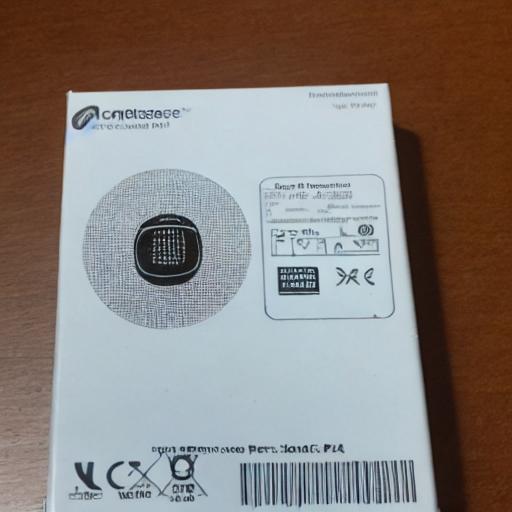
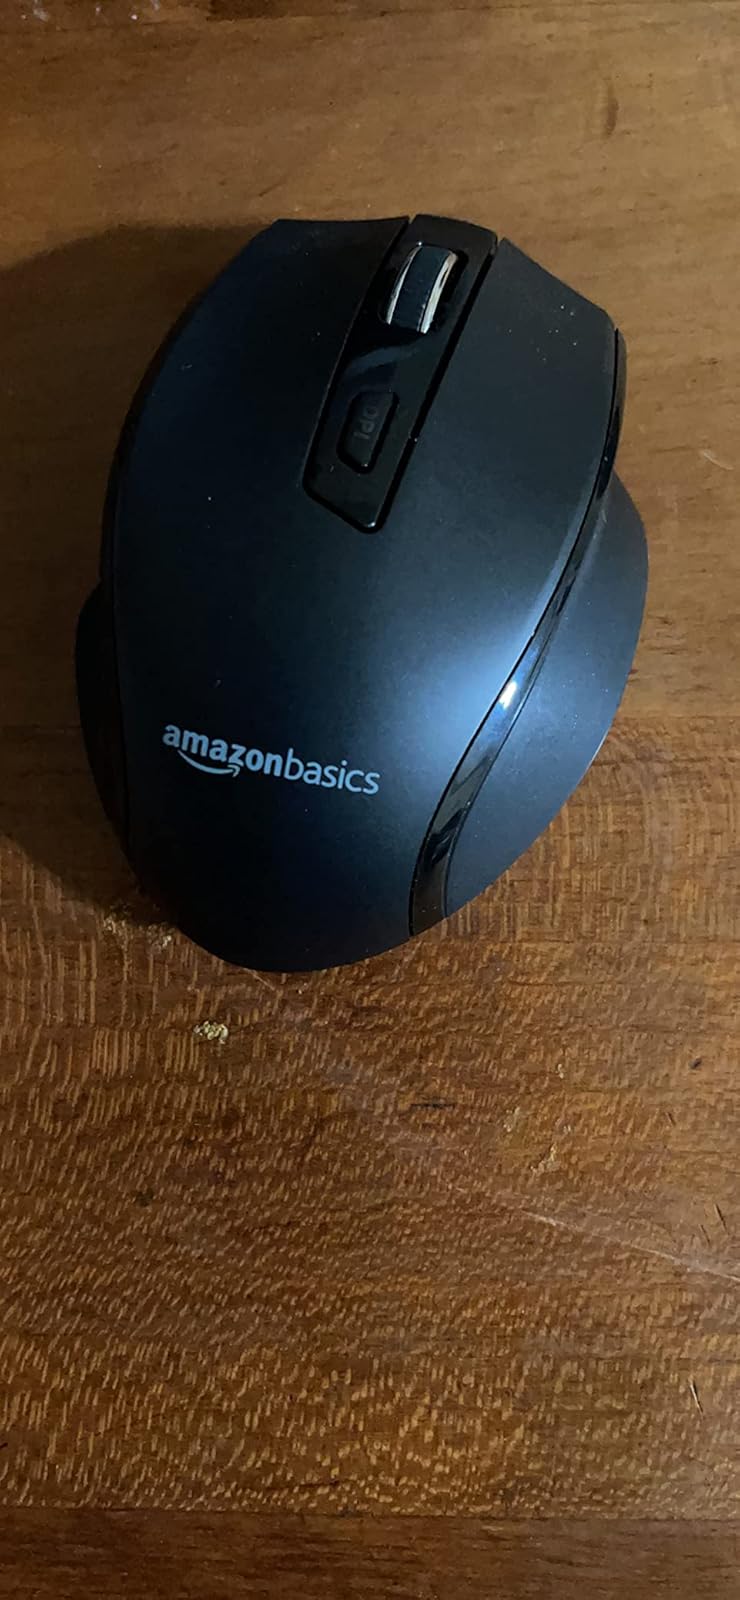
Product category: mouse
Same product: no